Cláudia Costin

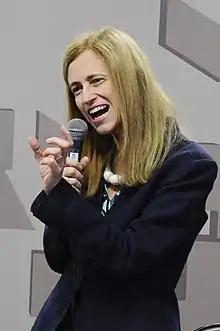
Cláudia Costin in June 2018.

The daughter of Maurício and Lídia Costin, she was born in São Paulo. She is of Romanian descent. Costin studied public administration at the Escola de Administração de Empresas de São Paulo (Eaesp) and, in 1986, received a master's degree in economics from the same institution. While a student, she was active in the Partido Comunista do Brasil and was arrested twice. She was a co-founder of the .